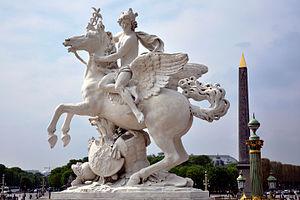
Mercure chevauchant Pégase, par Antoine Coysevox (1640-1720), copie ayant remplacé en 1986 le marbre original déplacé au Musée du Louvre ( pavillon Richelieu, cour Marly ). Jardin des Tuileries.
Cet article recense les statues équestres de Paris, en France.